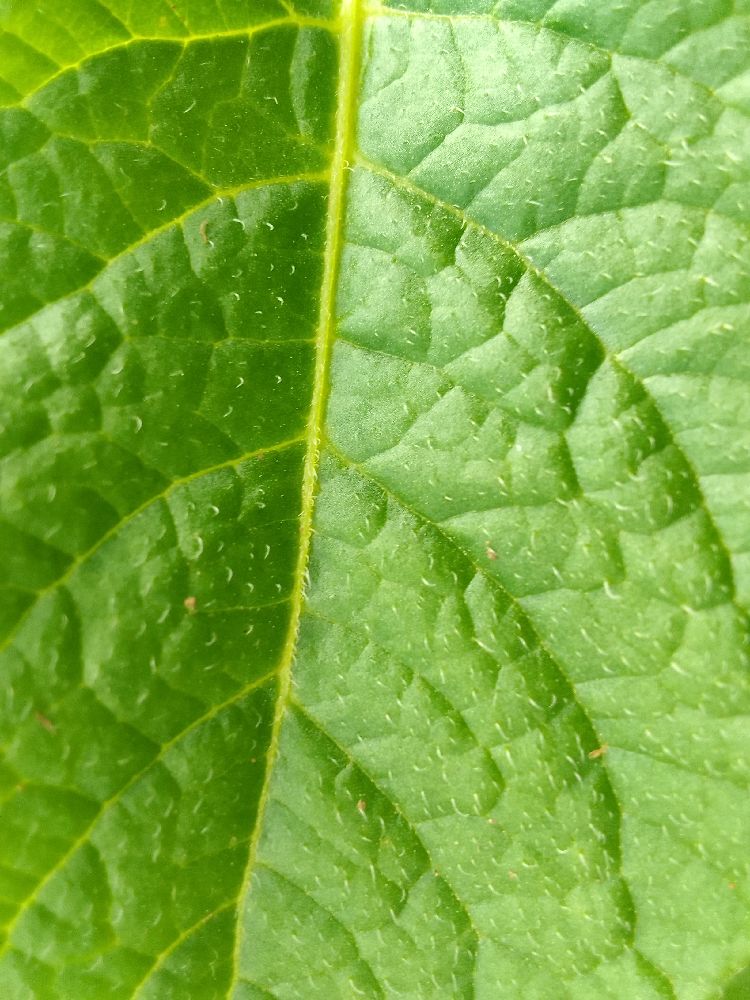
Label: Healthy